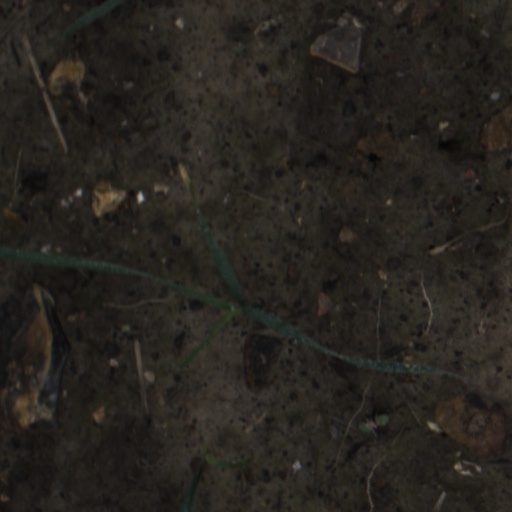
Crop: wheat